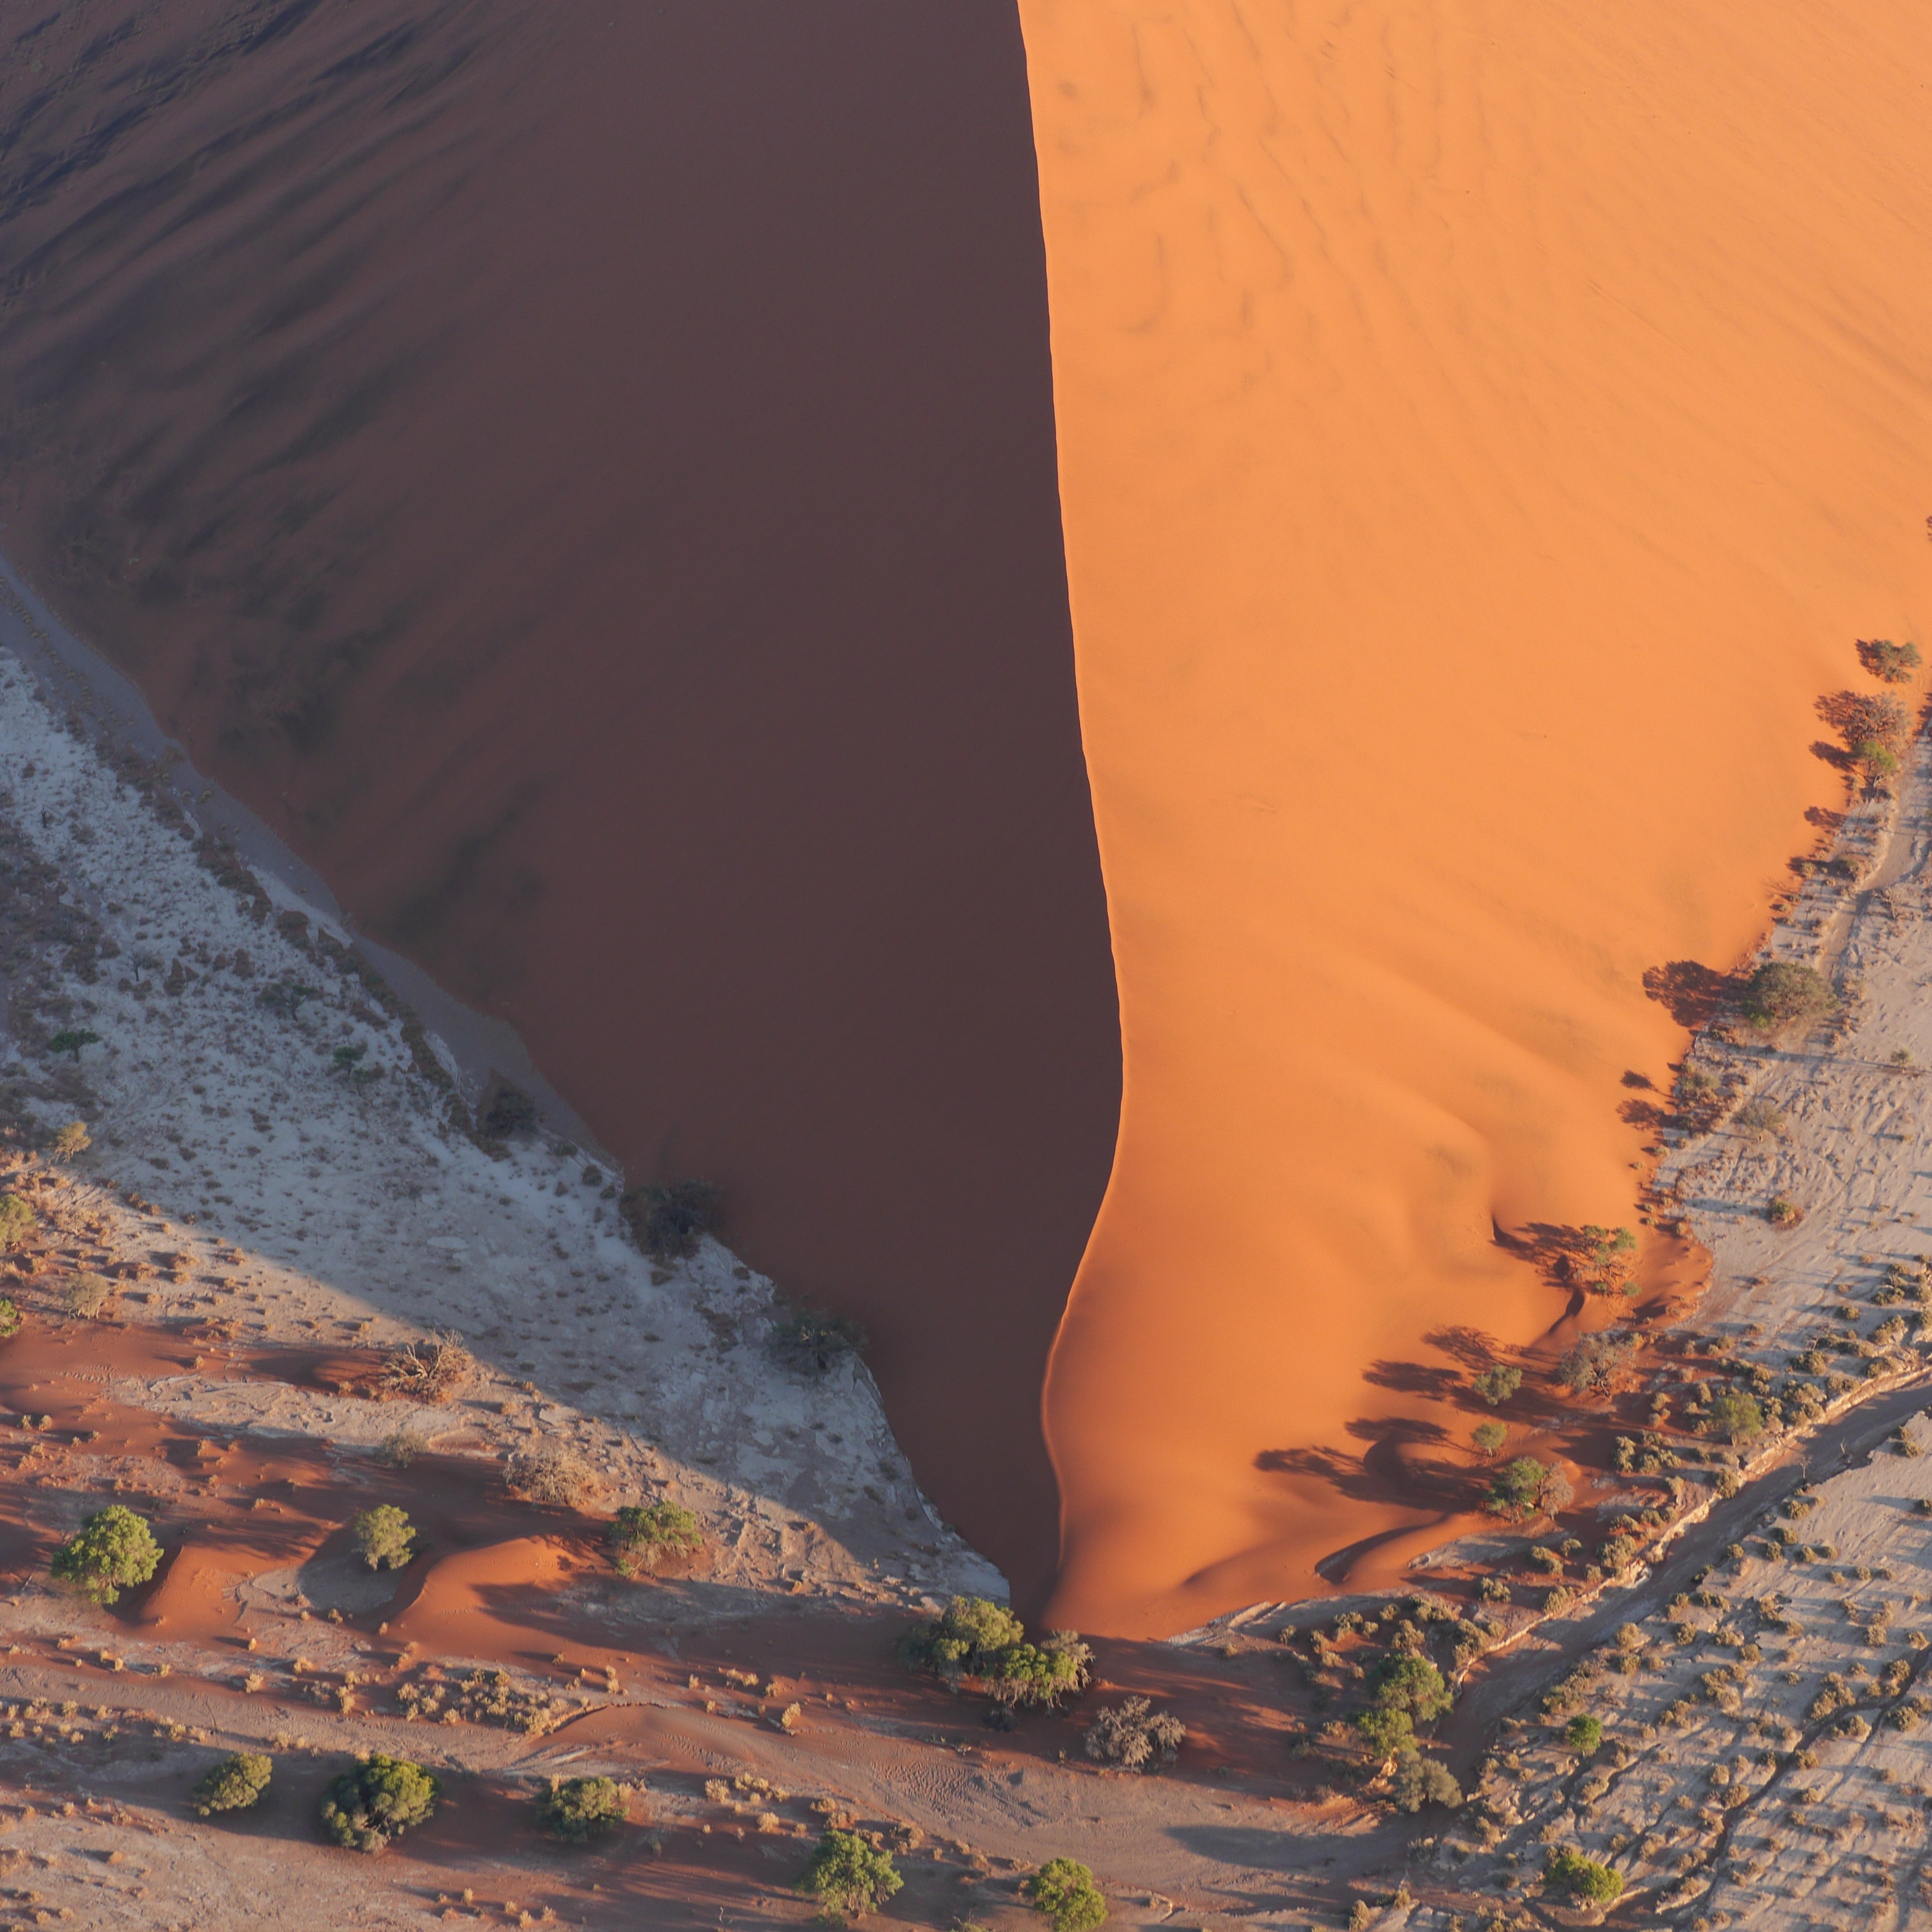
landscape, sand, sunlight, desert, dune, wave, cliff, soil, terrain, geology, habitat, landform, sossusvlei namibia, natural environment, geographical feature, aeolian landform, geological phenomenon